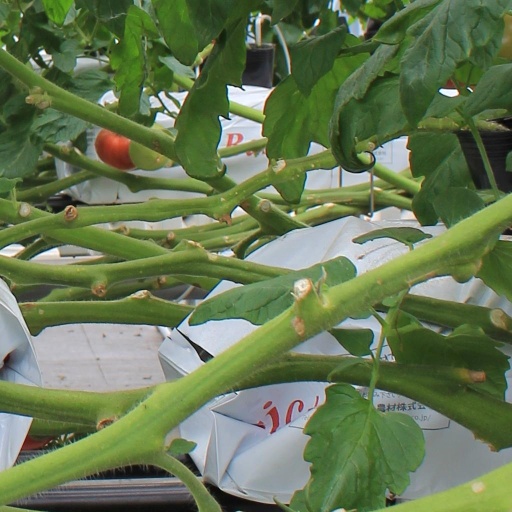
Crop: tomato